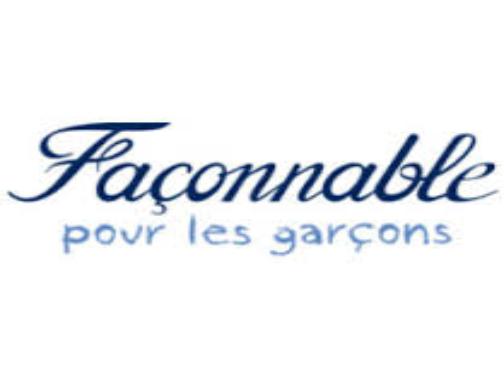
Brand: Faconnable
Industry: Clothes